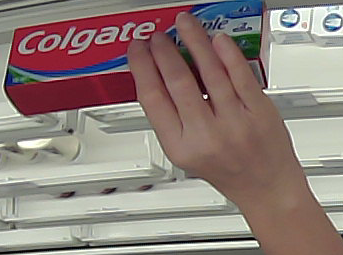
Product: colgate_toothpaste